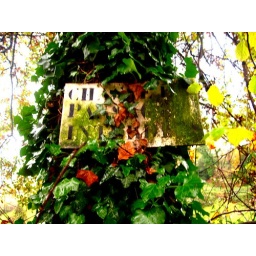
sign in the trees